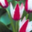
Label: tulip